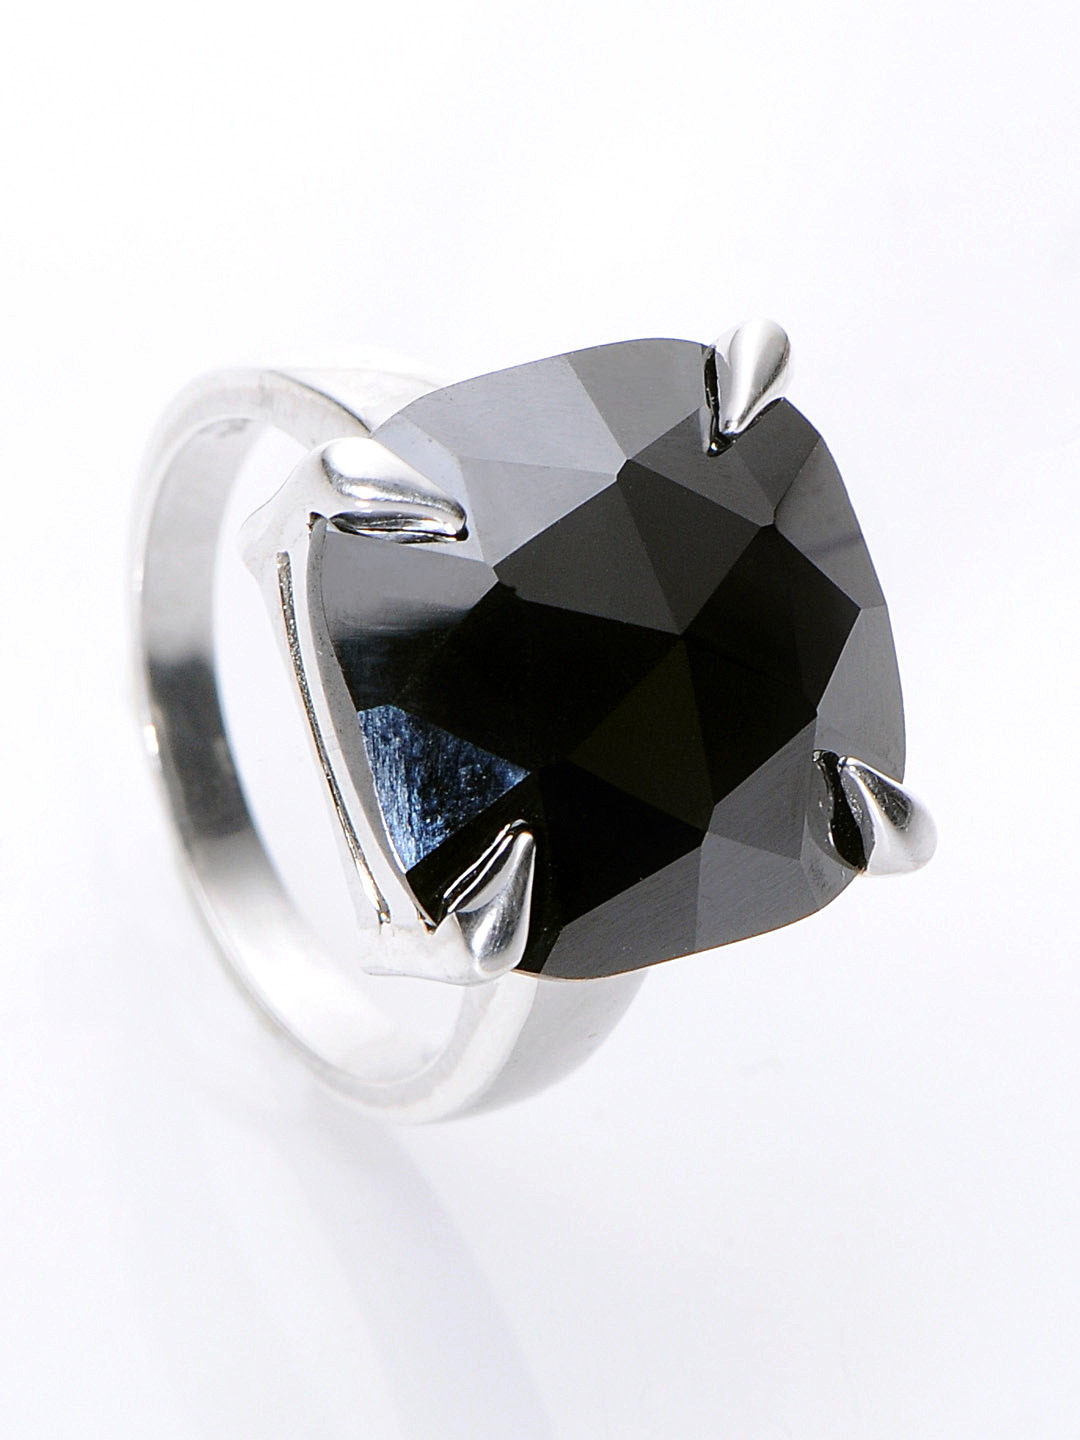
Lencia Sterling Silver Ring
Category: Accessories / Jewellery / Ring
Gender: Women
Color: Black
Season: Fall 2012
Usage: Casual